Closed for Winter

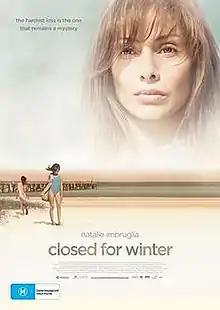
Promotional film poster

Closed for Winter is a 2009 Australian drama film starring Natalie Imbruglia.